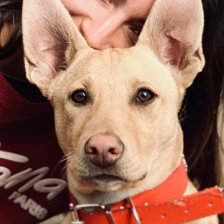
Label: animals